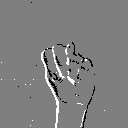
ASL letter: n